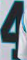
Number: 4